The Girl with a Bracelet

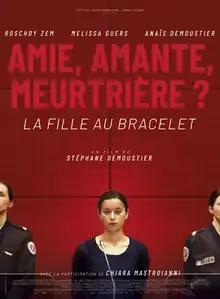
Theatrical release poster

The Girl with a Bracelet is a 2019 mystery drama film written and directed by Stéphane Demoustier. It is a co-production between France and Belgium. It is a remake of the 2018 Argentine film "The Accused". The film stars Roschdy Zem, Anaïs Demoustier, Mélissa Guers and Chiara Mastroianni. The film had its world premiere at the 72nd Locarno Film Festival on 8 August 2019, and was released in France by Le Pacte on 12 February 2020.